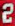
Number: 2